Syriza

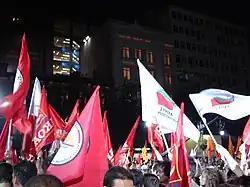
Coalition supporters in a 2007 rally in which flags of Synaspismos, AKOA, DIKKI, and Kokkino can be seen as well as those of the coalition itself

Tsipras was congratulated by French president François Hollande who stressed Greco-French friendship, as well as by leftist leaders all over Europe, including Pablo Iglesias Turrión of Spain's Podemos and Katja Kipping of Germany's Die Linke. German government official Hans-Peter Friedrich said: "The Greeks have the right to vote for whomever they want. We have the right to no longer finance Greek debt." The "Financial Times" and Radio Free Europe reported on Syriza's ties with Russia and extensive correspondence with the Russian political scientist Aleksandr Dugin. Early in the SYRIZA-led government of Greece, the Russian President Vladimir Putin and Tsipras concluded a face-to-face meeting by announcing an agreement on boosting investment ties between the two nations. Tsipras also said that Greece would seek to mend ties between Russia and European Union through European institutions. Tsipras also said that Greece was not in favor of international sanctions imposed on Russia, adding that it risked the start of another Cold War.